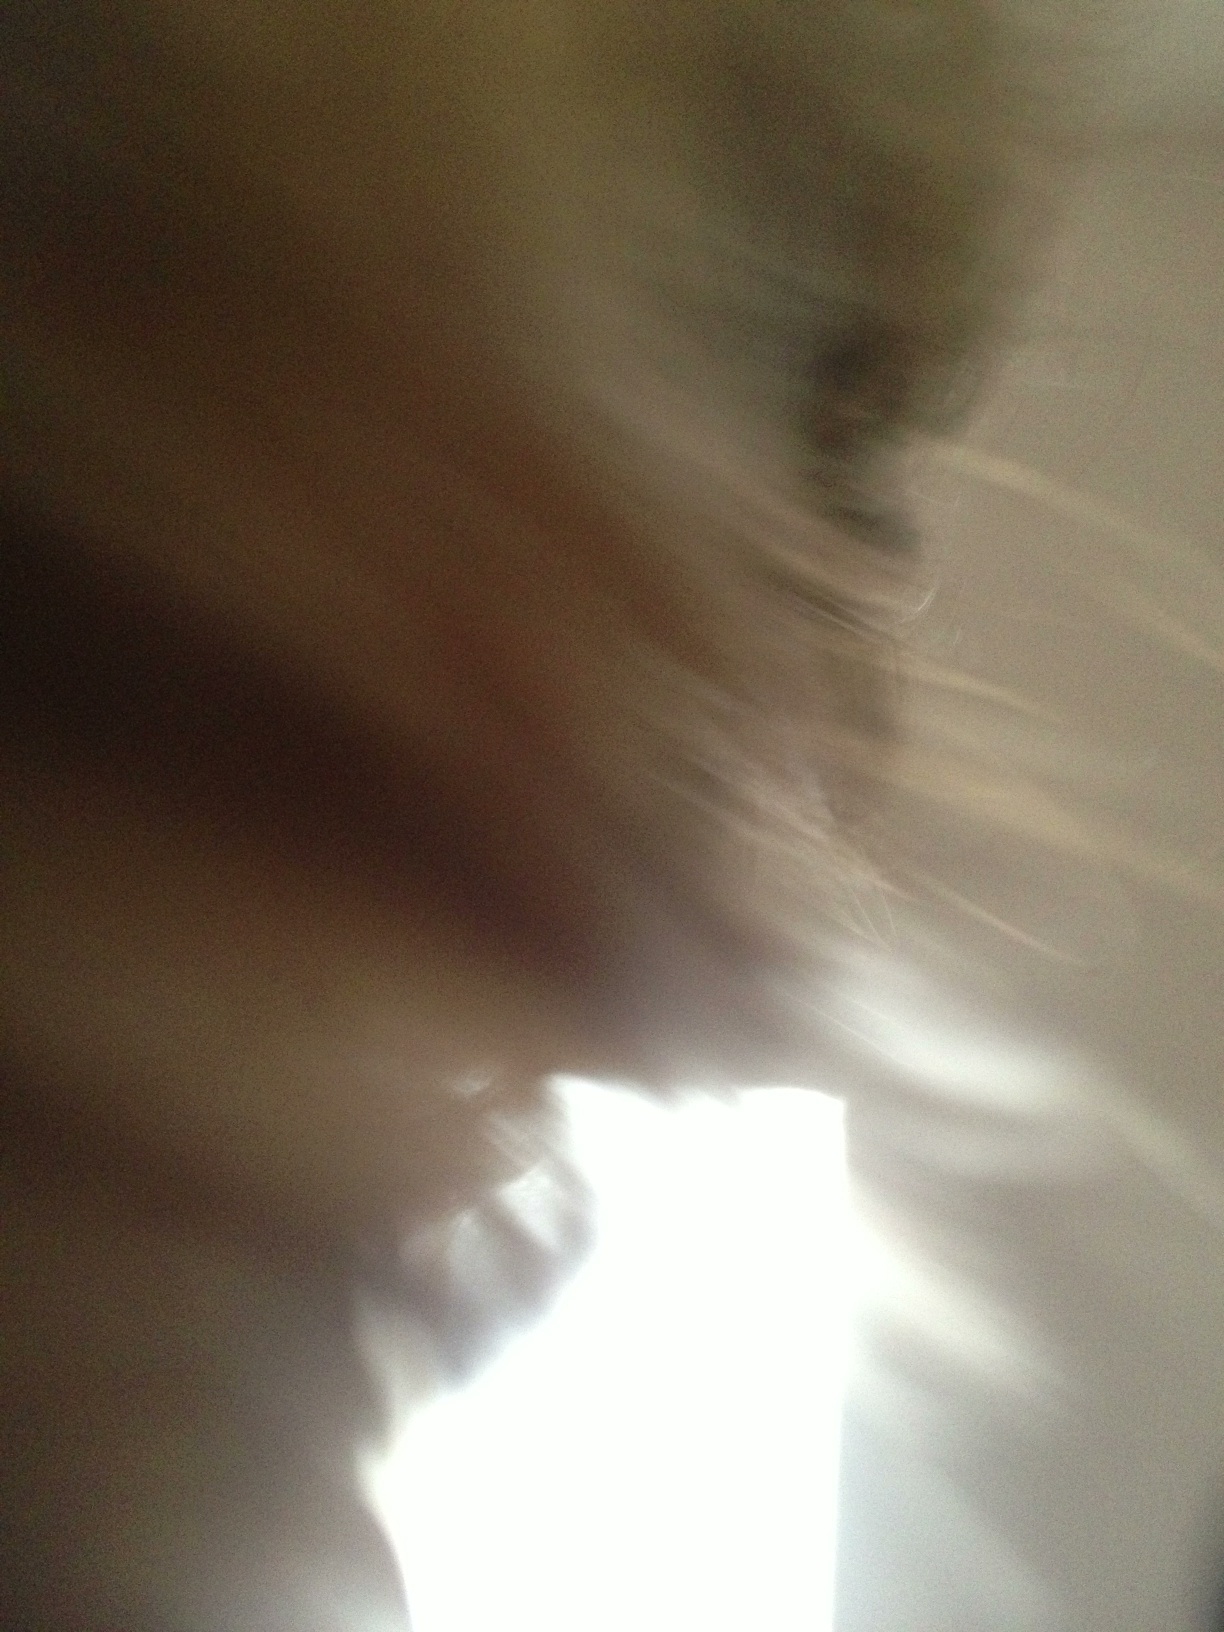Question: What is this product?
Answer: unanswerable